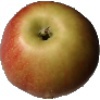
Label: Apple Red 2